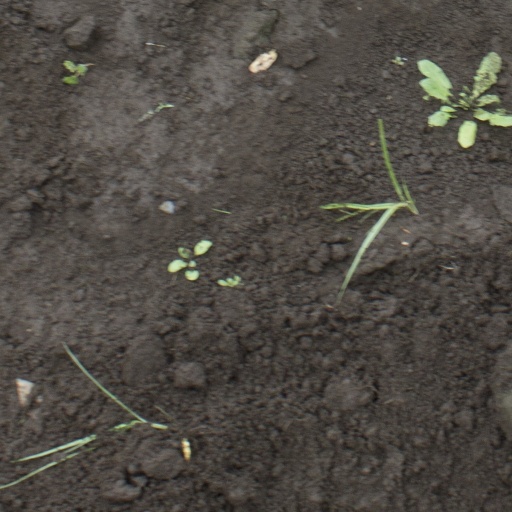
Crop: soybean